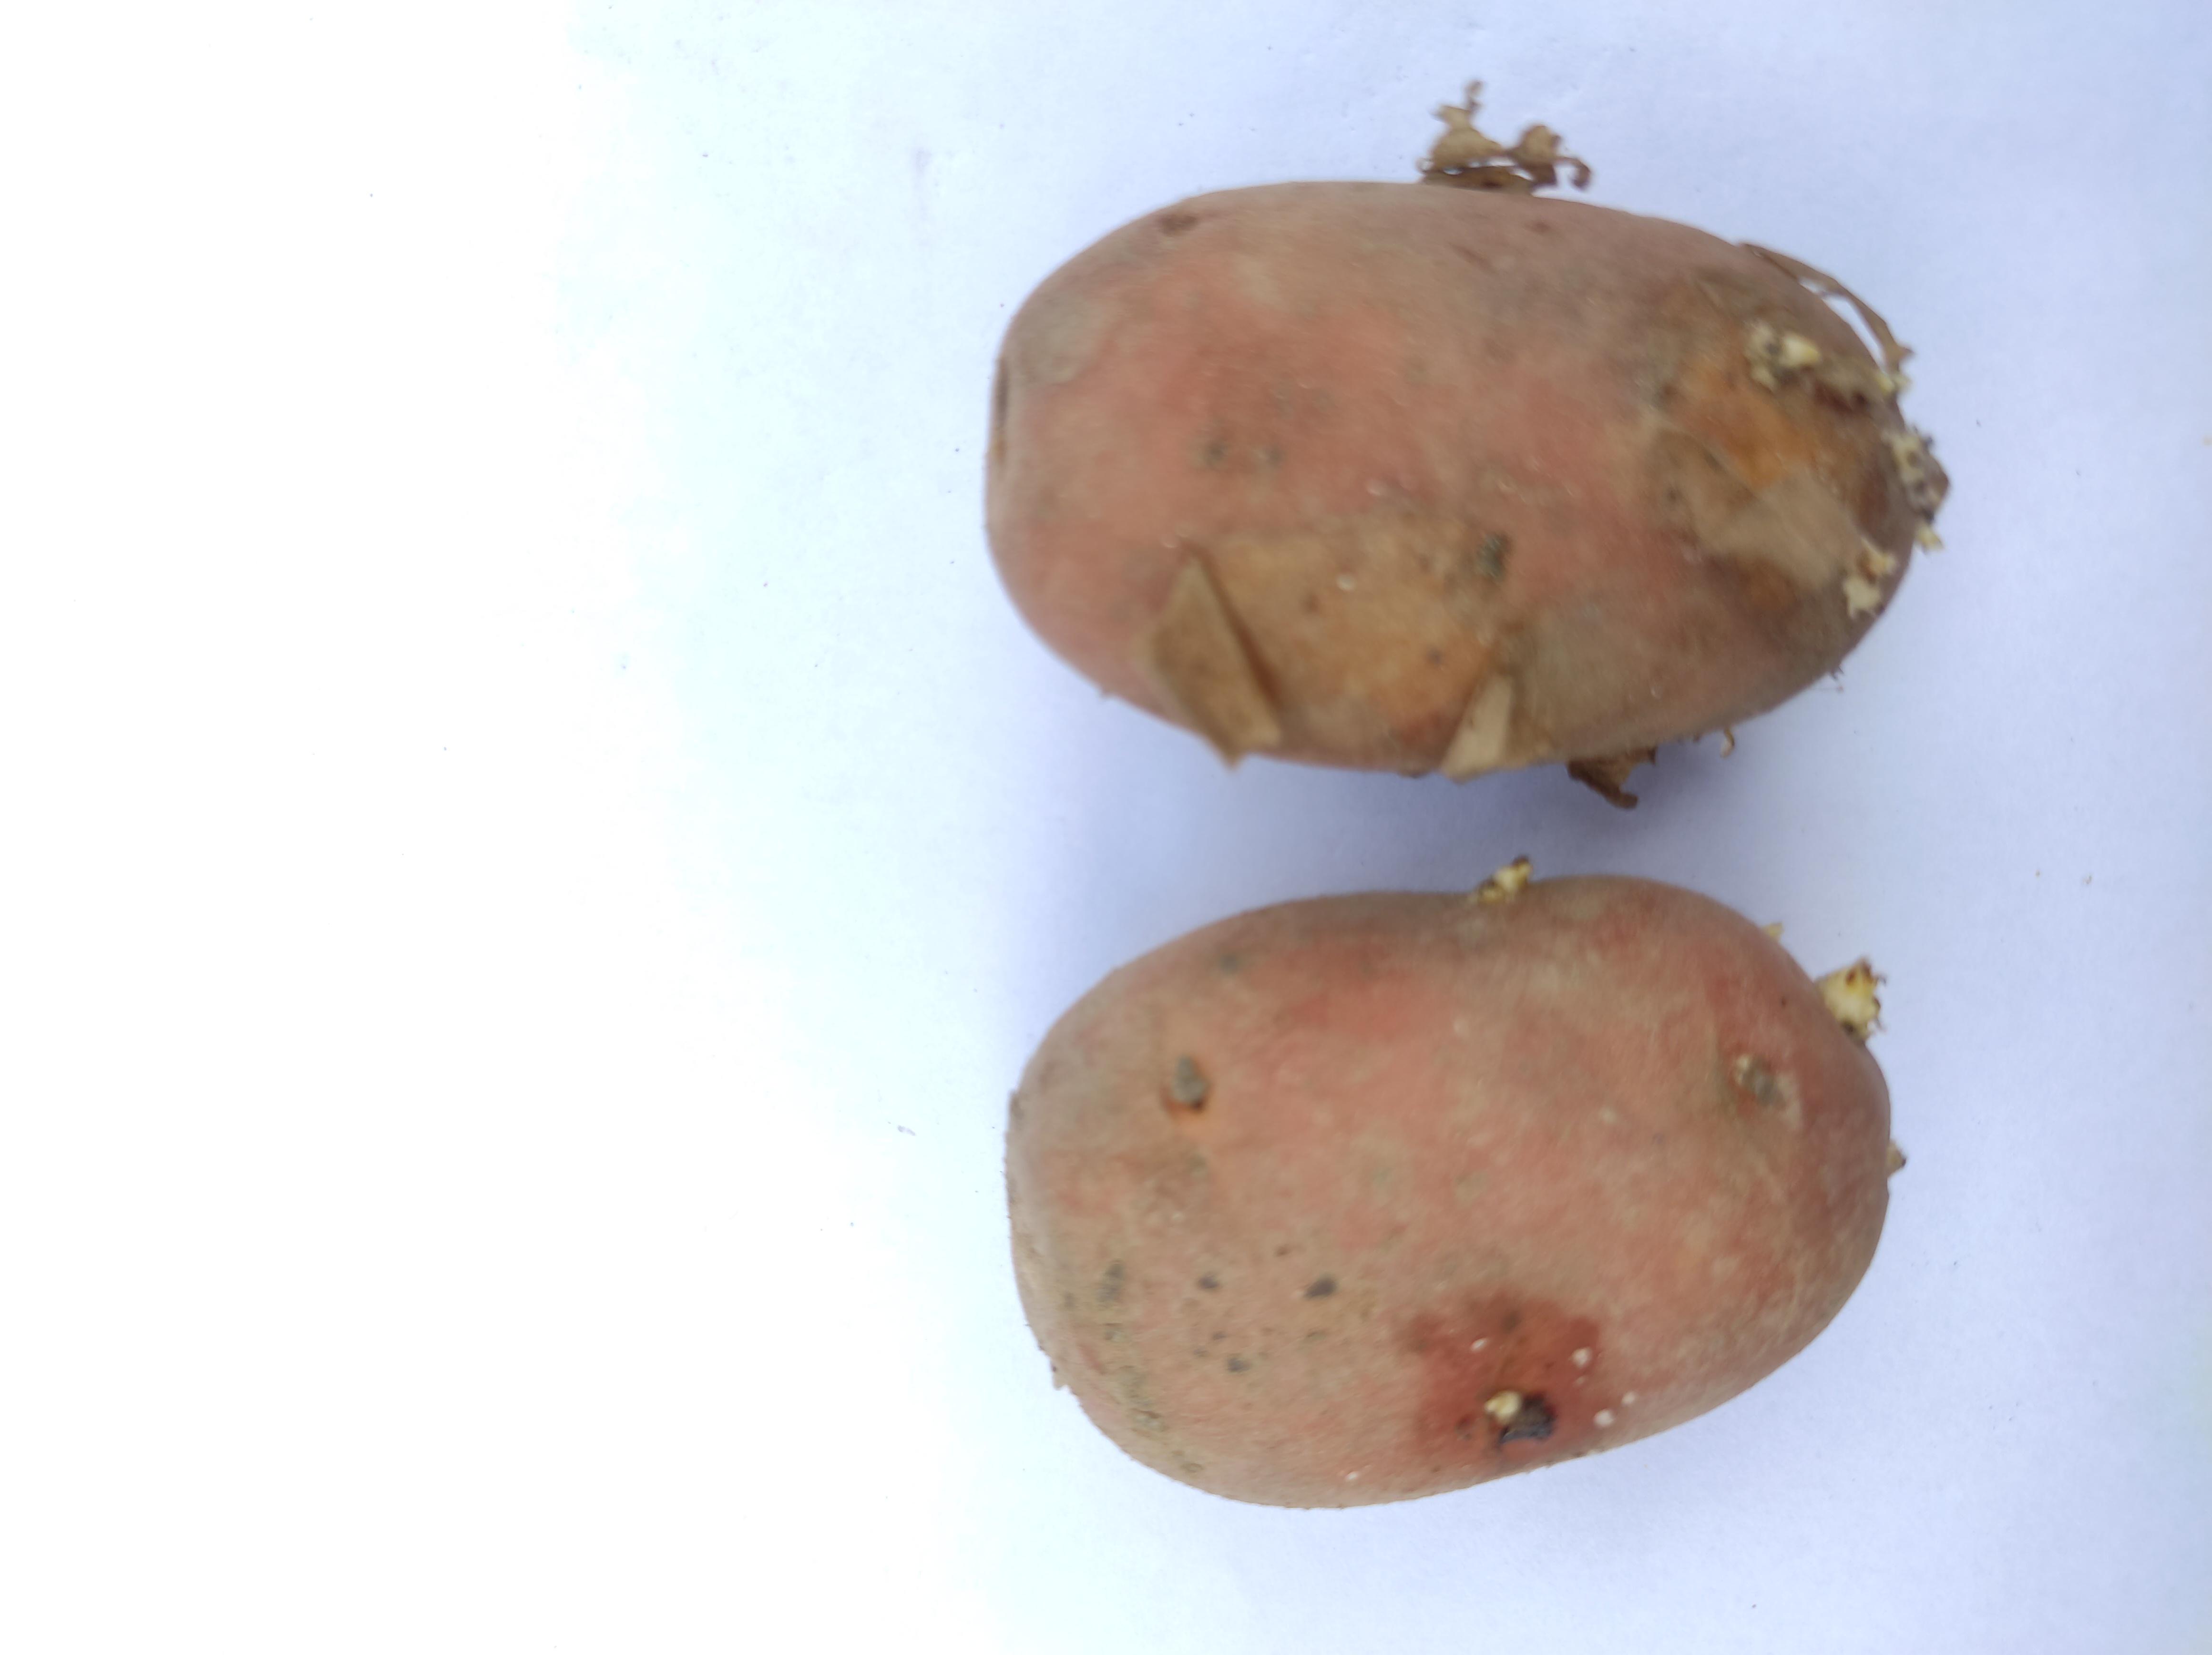
Label: Potato